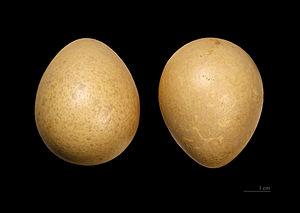
Œuf d’Pintade de Numidie forme sauvage. Collection de René de Naurois /Jacques Perrin de Brichambaut. Localité:Ile de Santiago Cap-Vert. Muséum de Toulouse
La Pintade de Numidie, aussi appelée pintade commune, pintade mitrée ou pintade sauvage, est une espèce d'oiseaux de la famille des Numididae, l'unique représentante du genre Numida.